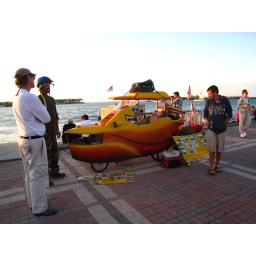
Apparently everything he owns he keeps in his hot dog bicycle. We saw him biking down the street the next day.